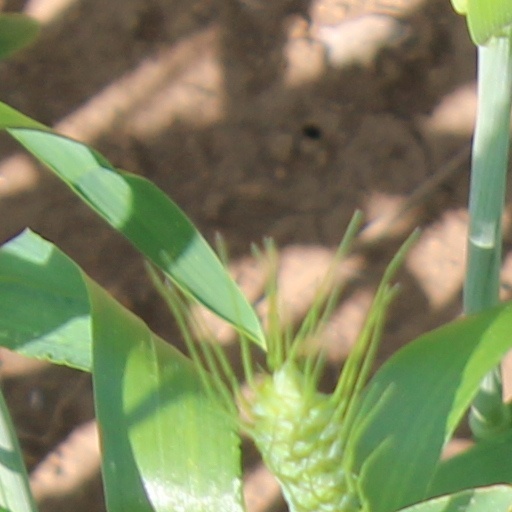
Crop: wheat